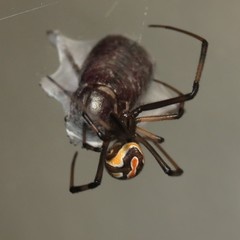
Species: Lactrodectus_hesperus